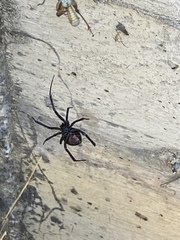
Species: Lactrodectus_hesperus